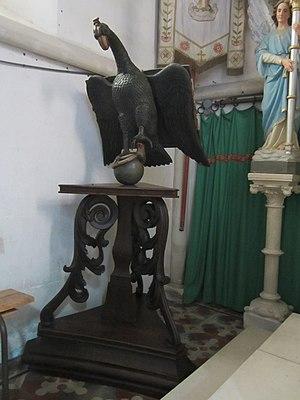
Saint-Martin-de-Varreville, Manche
Saint-Martin-de-Varreville est une commune française, située dans le département de la Manche en région Normandie, peuplée de 181 habitants.